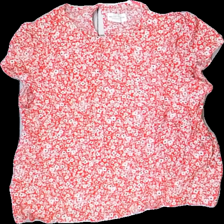
View: front
Type: Top
Category: Ladies
Brand: Holly And Whyte (Lindex)
Colors: Multicolor, Red, White, Black
Material: 100% viscose
Pattern: Floral print
Cut: Regular
Size: L
Season: Summer
Damage: slightly askew
Price range: 50-100
Recommended usage: Reuse